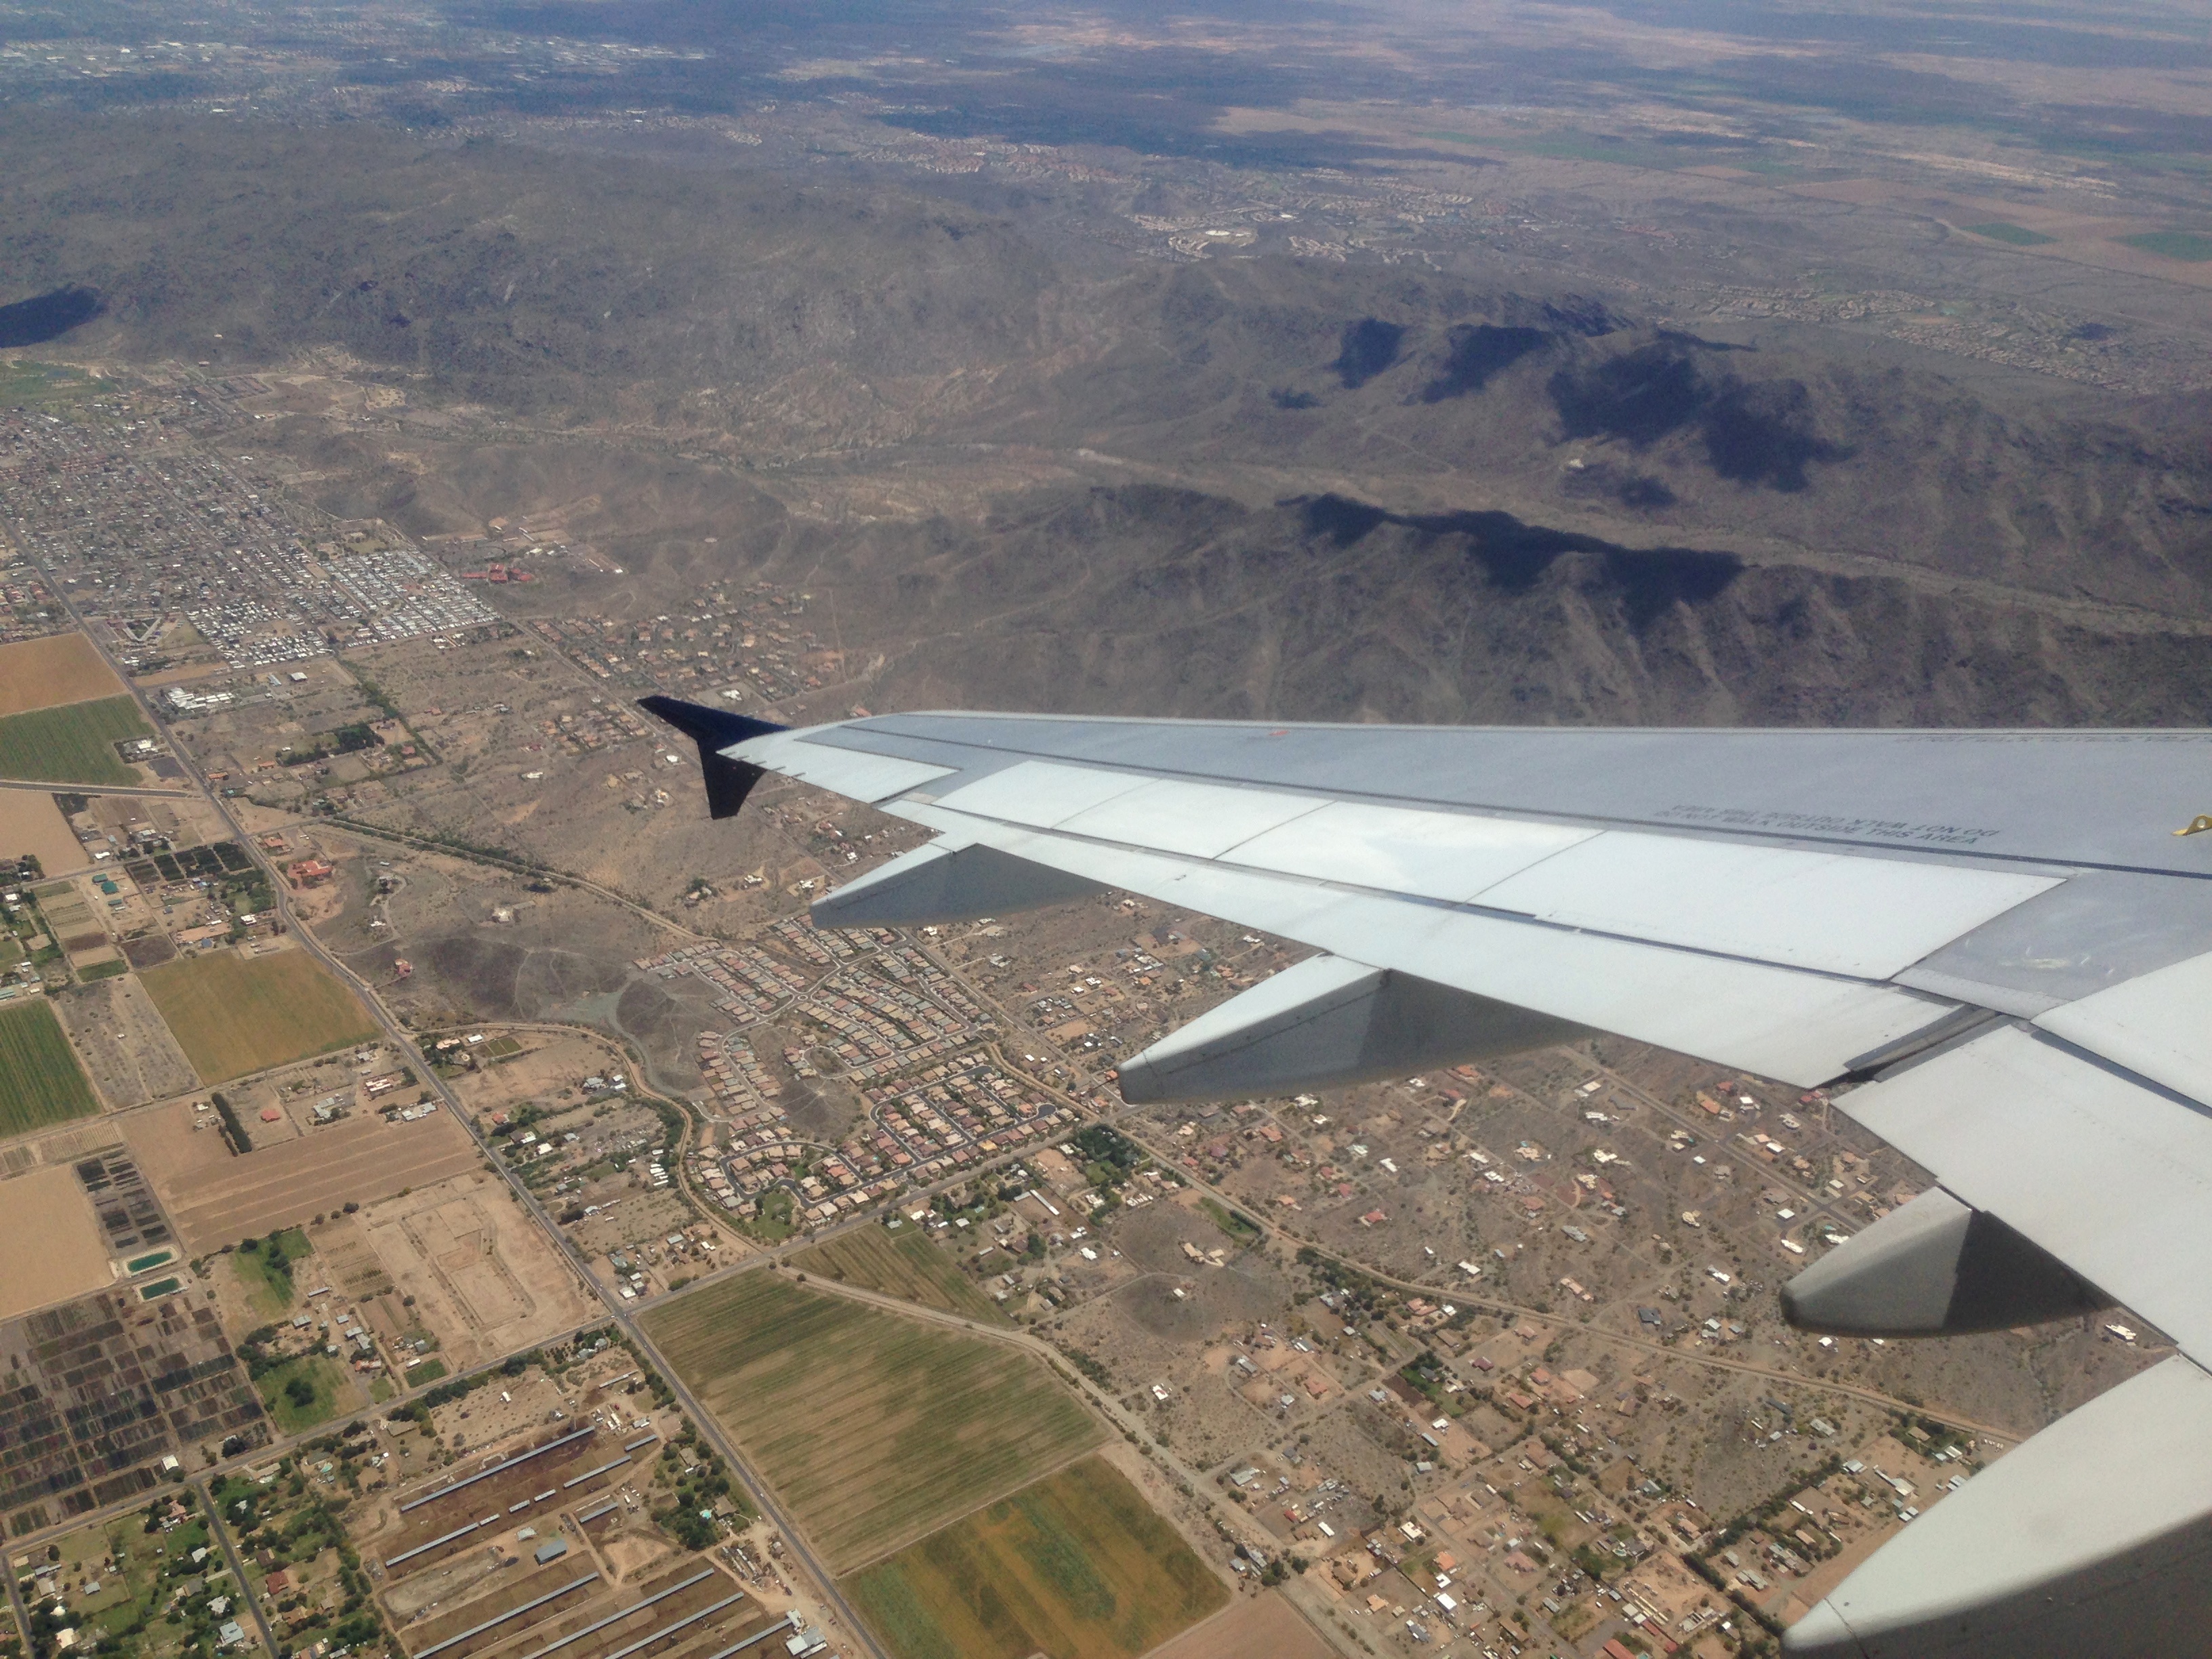
wing, airline, aviation, flight, plain, bird's eye view, aerial photography, atmosphere of earth